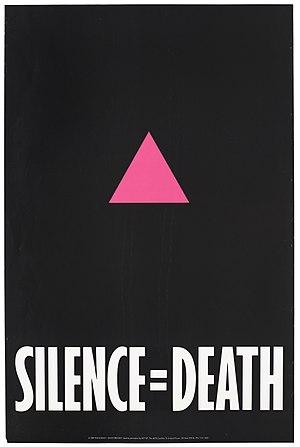
L'AIDS Coalition to Unleash Power, historiquement connue comme ACT UP New York, est une association internationale de lutte contre le sida créée par Larry Kramer en juin 1987 au Lesbian, Gay, Bisexual & Transgender Community Center de New York.